Multiple exposure

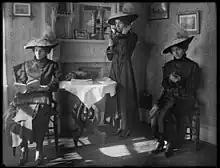
Triple exposure photograph from 1915

In the historical technique of chronophotography, dating back to the Victorian era, a series of instantaneous photographs were taken at short and equal intervals of time. These photographs could be overlayed for a single multiple exposure print.